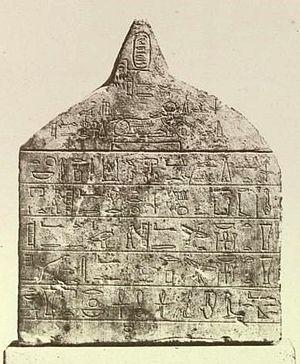
Bakenranef, connu par les anciens grecs sous le nom de Bocchoris fut brièvement le roi de la XXIVᵉ dynastie. Basé à Saïs dans l'ouest du Delta, il a gouverné la Basse-Égypte à partir d'environ -725 à -720. Mais l'historien égyptien de la période ptolémaïque, Manéthon le considère comme le seul membre de la XXIVᵉ dynastie, les savant modernes incluent son père Tefnakht dans cette dynastie. Bien que Sextus Julius Africanus cite Manéthon comme affirmant que Bocchoris a régné pendant six ans, certains savants modernes diffèrent à nouveau et lui assignent un règne plus court de seulement cinq ans, basé sur des témoignages provenant d'une stèle funéraire d'Apis. Il établit que le règne de Bakenranef s'est terminé seulement au début de sa sixième année de règne qui, selon le système de datation égyptien, signifie qu'il a eu un règne de cinq années complètes. Le prenomen ou nom royal de Bakenranef, Ouahkarê, signifie : « Le ka de Rê est endurant [éternel ou stable] » en égyptien.